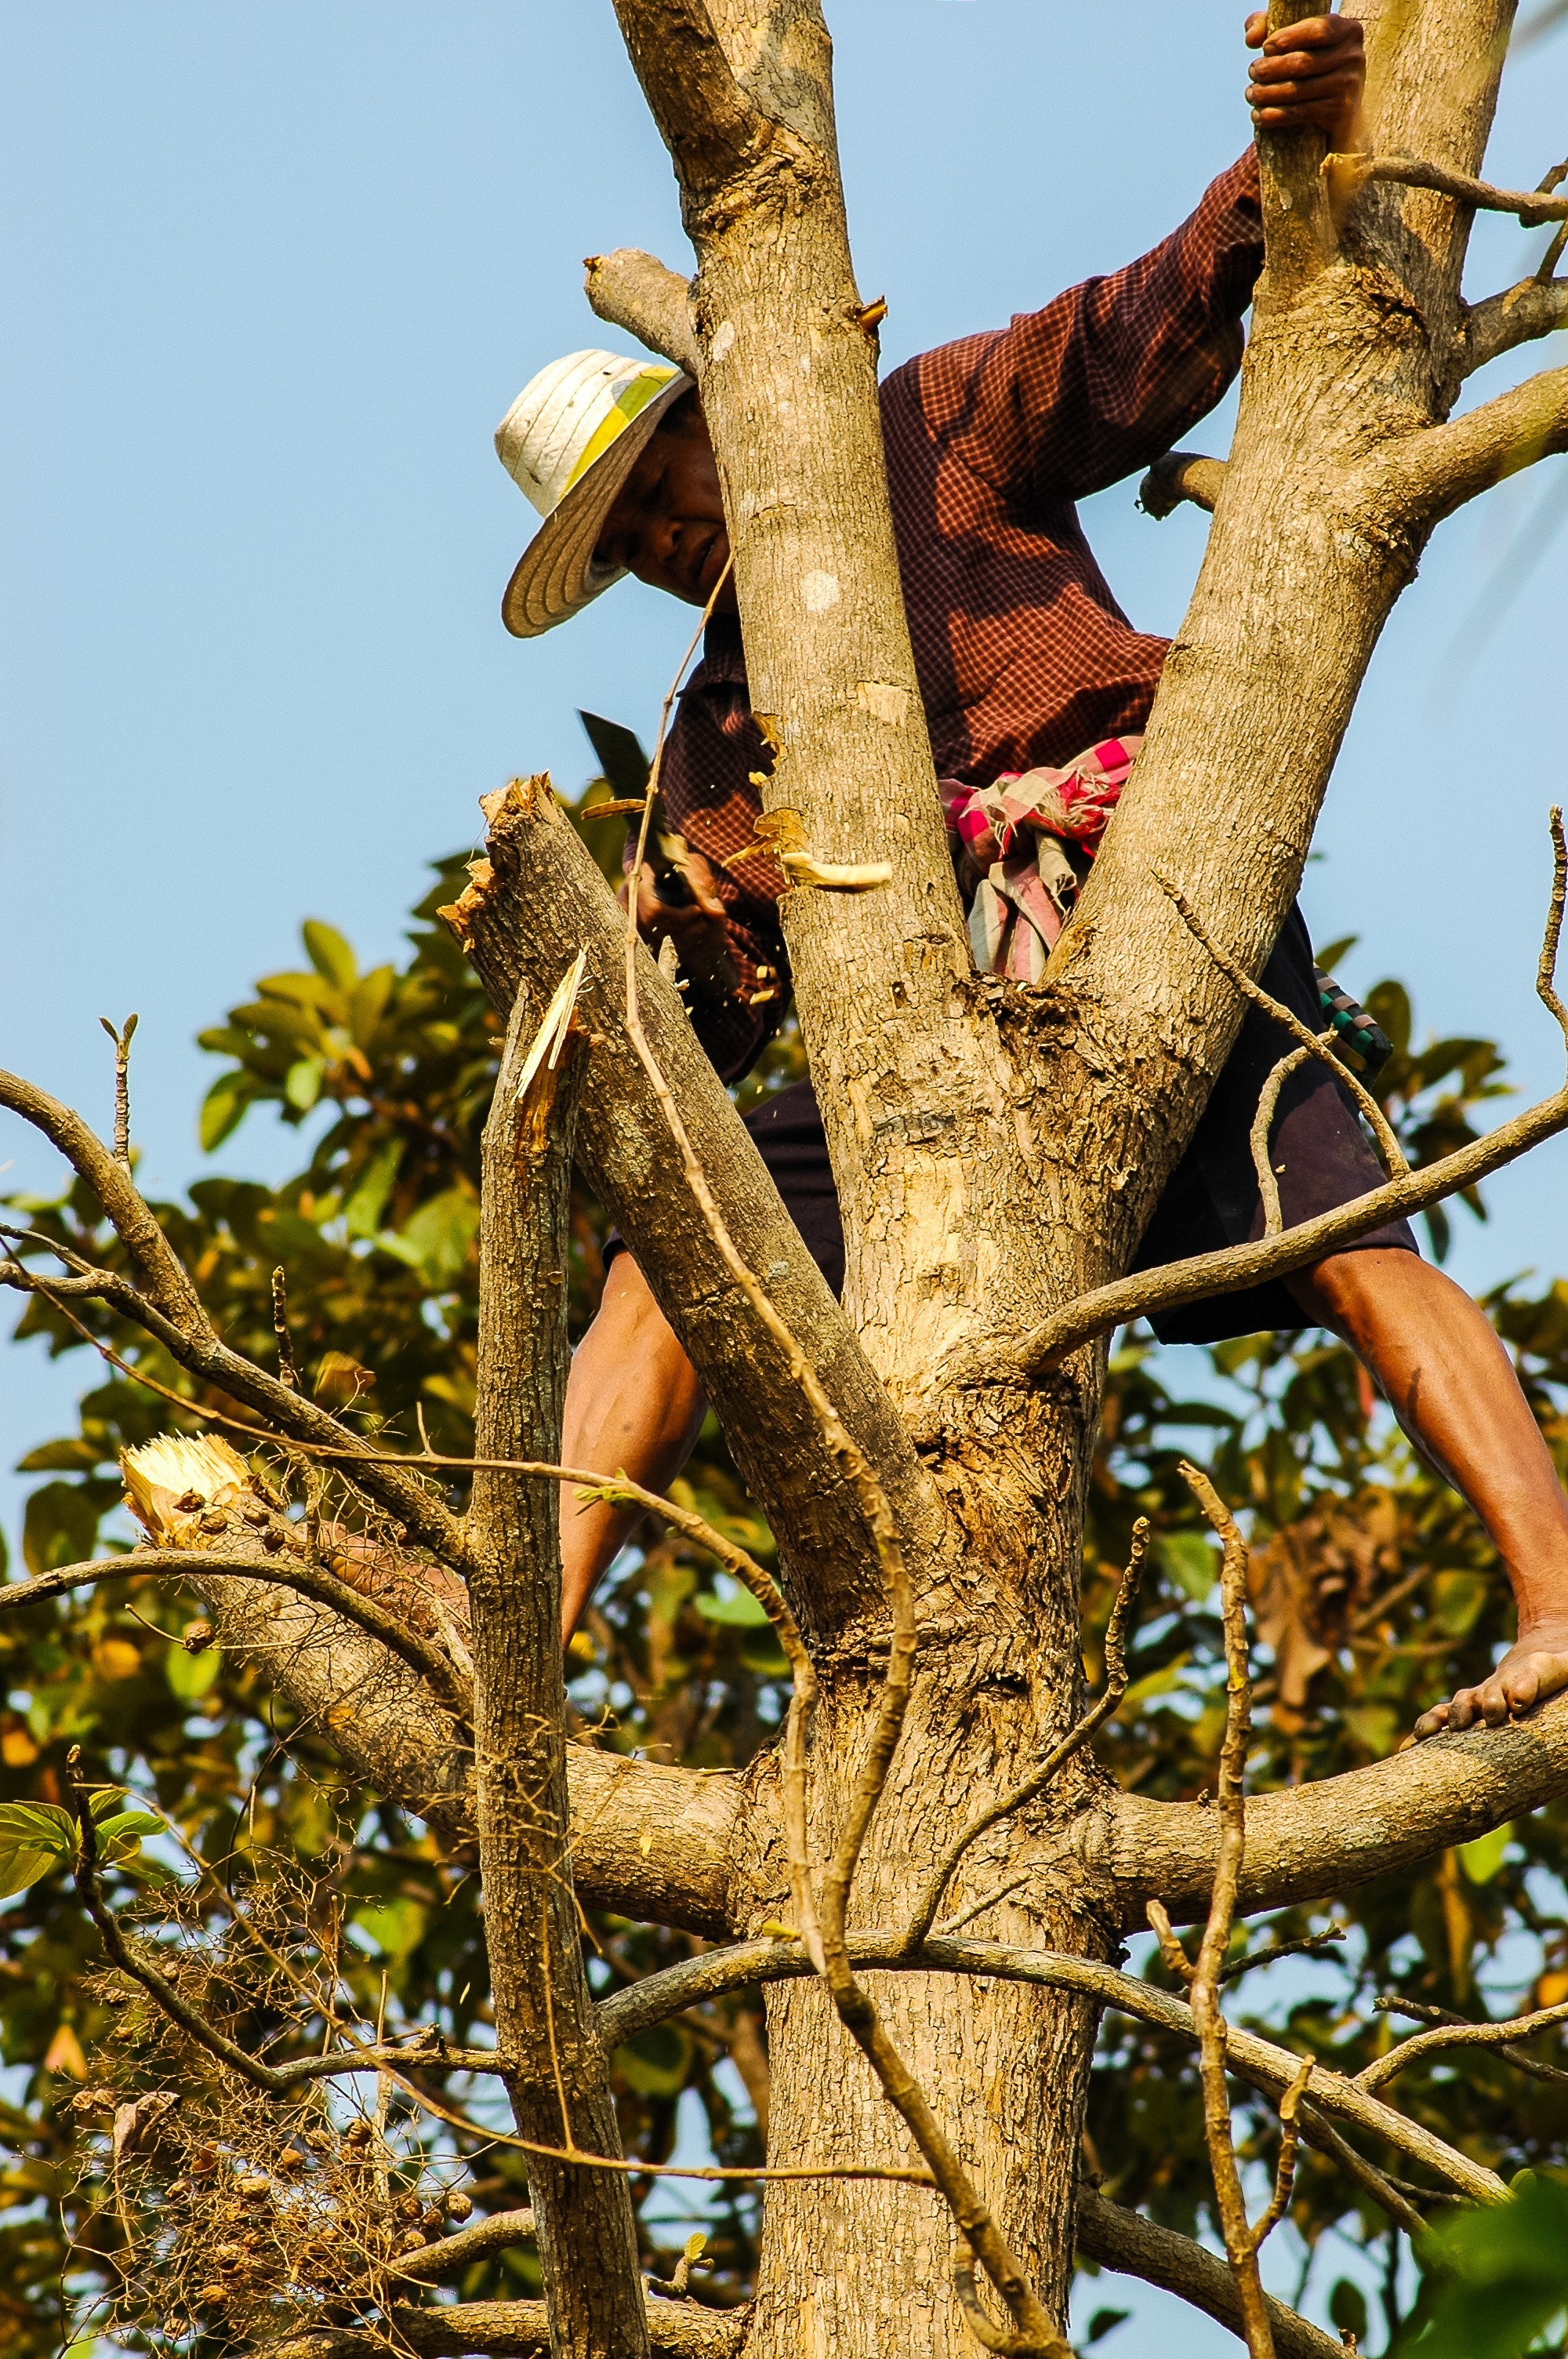
man, tree, branch, plant, wood, flower, trunk, jungle, thailand, climb, tribe, temple, thai, dangerous, cases, tree felling, woody plant, saw without